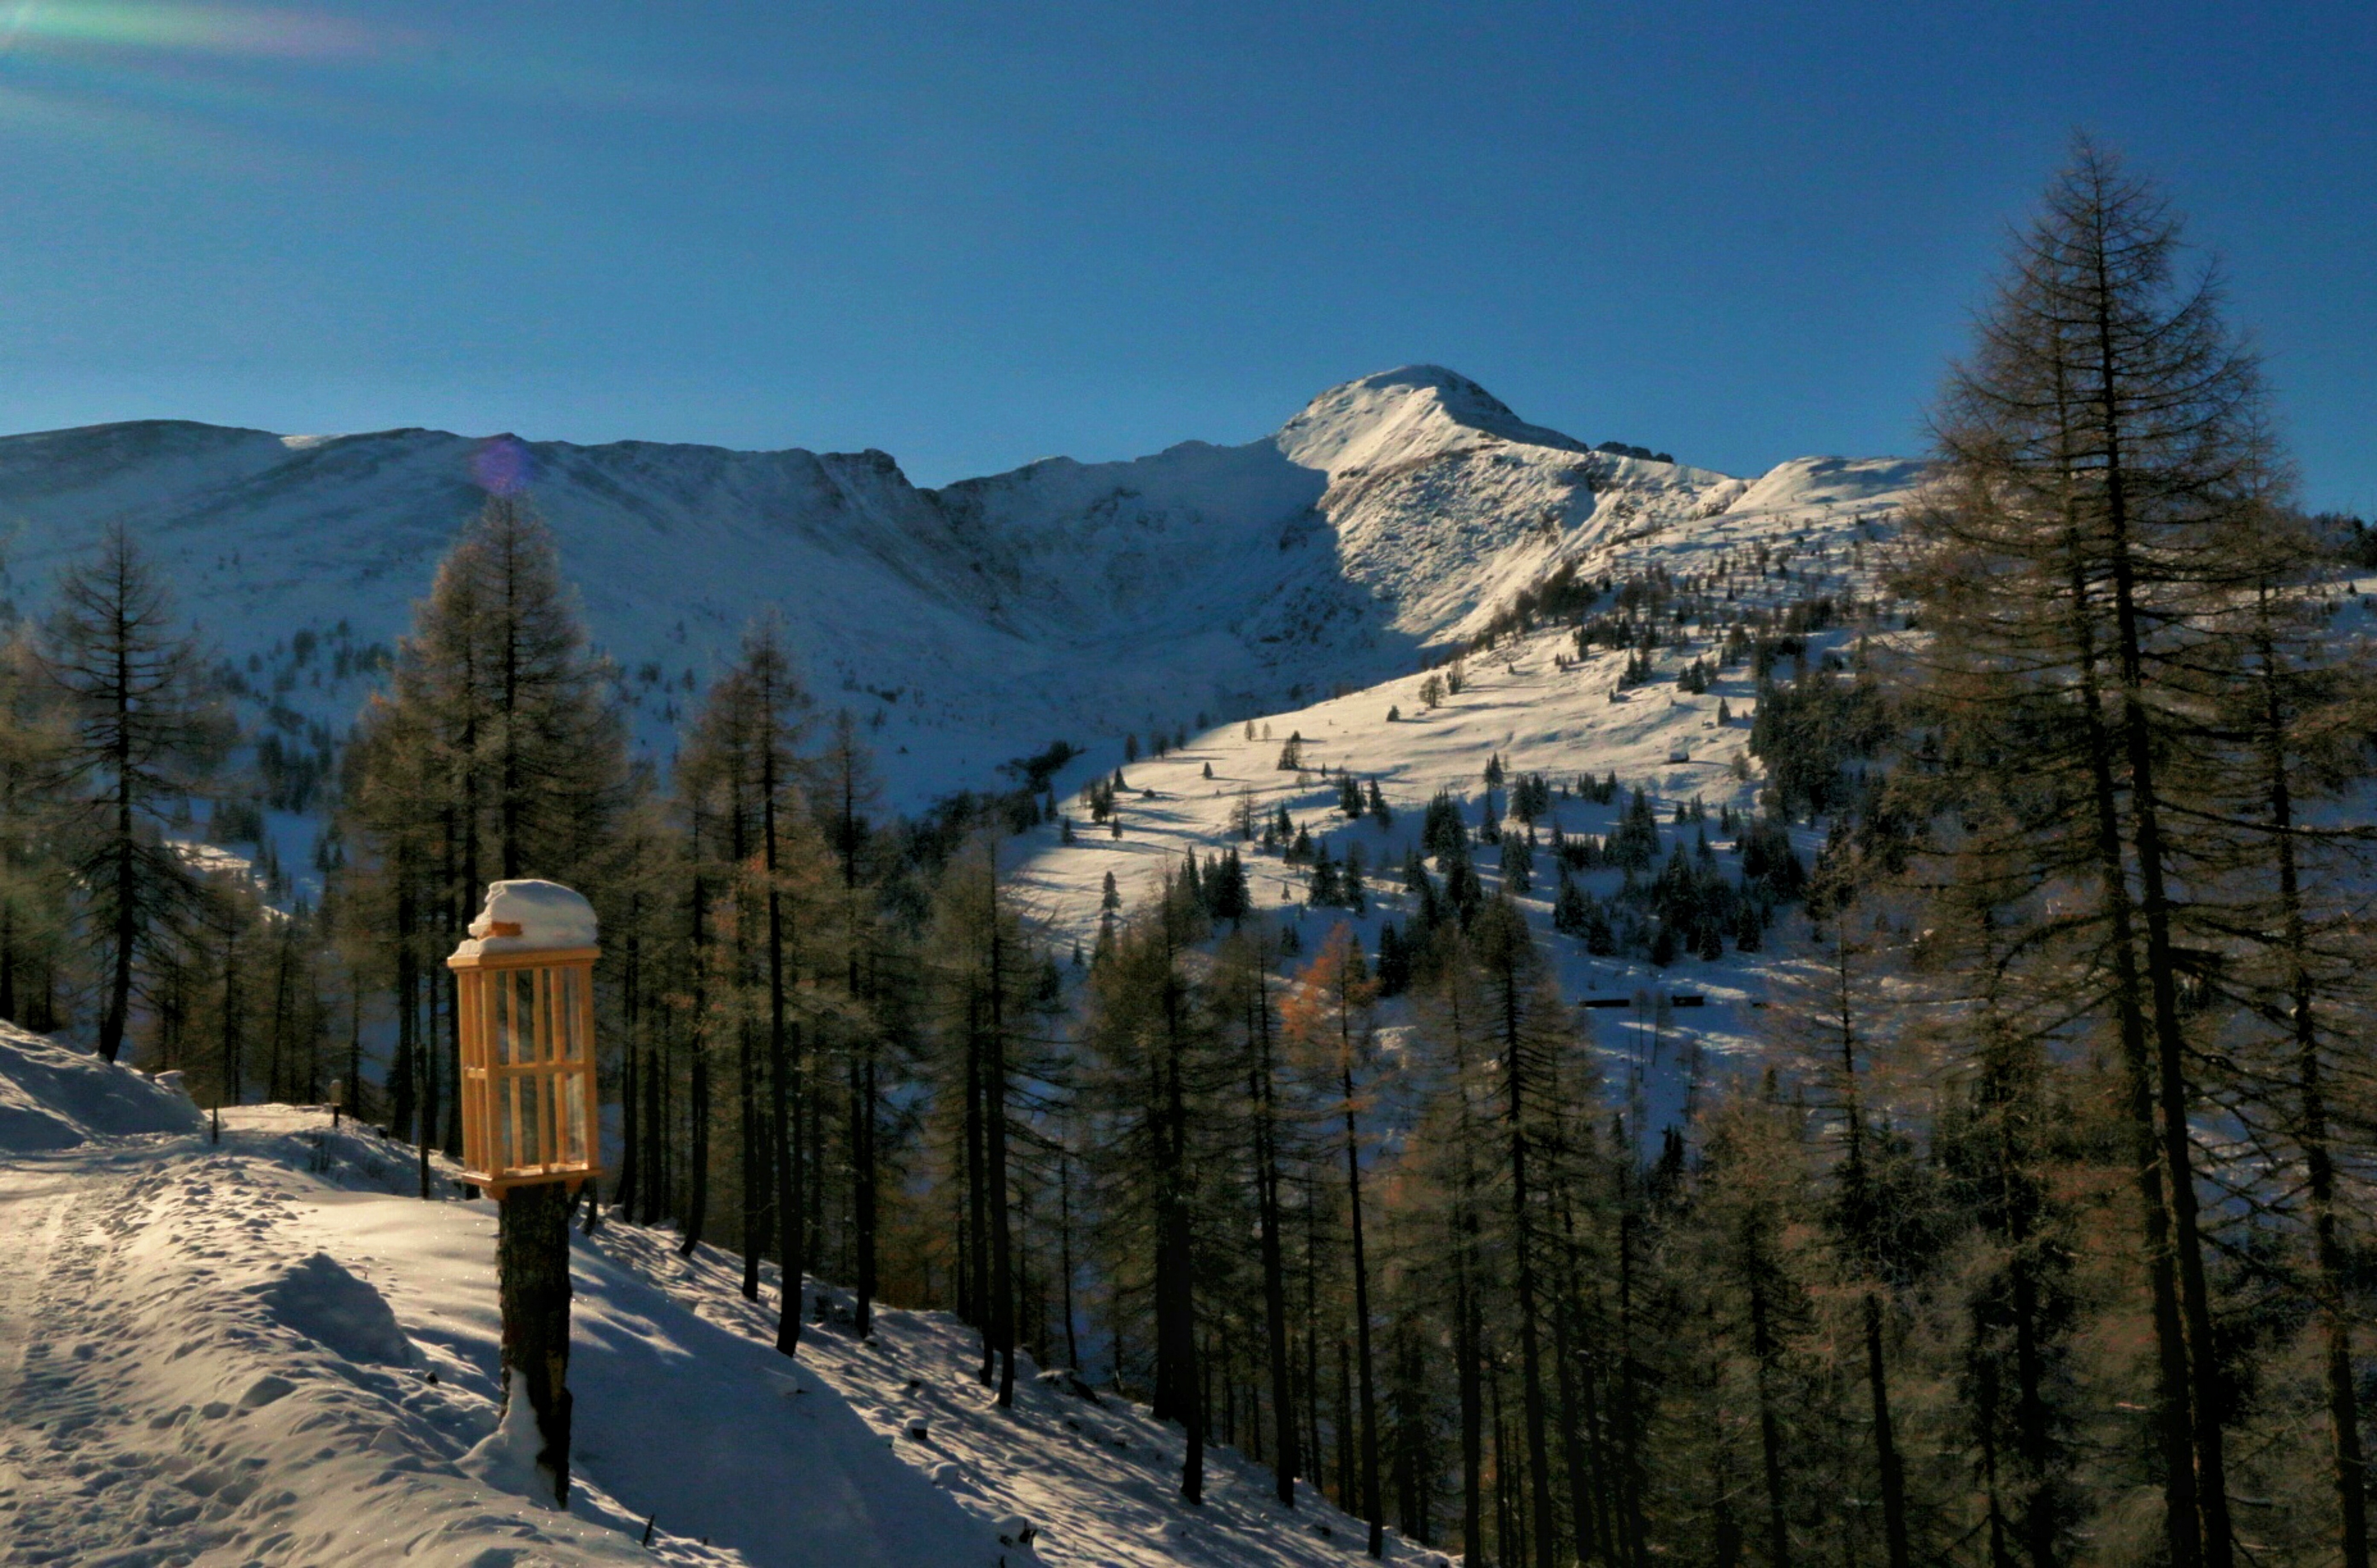
landscape, wilderness, mountain, snow, winter, valley, mountain range, panorama, weather, season, ridge, alps, mountain pass, mountainous landforms